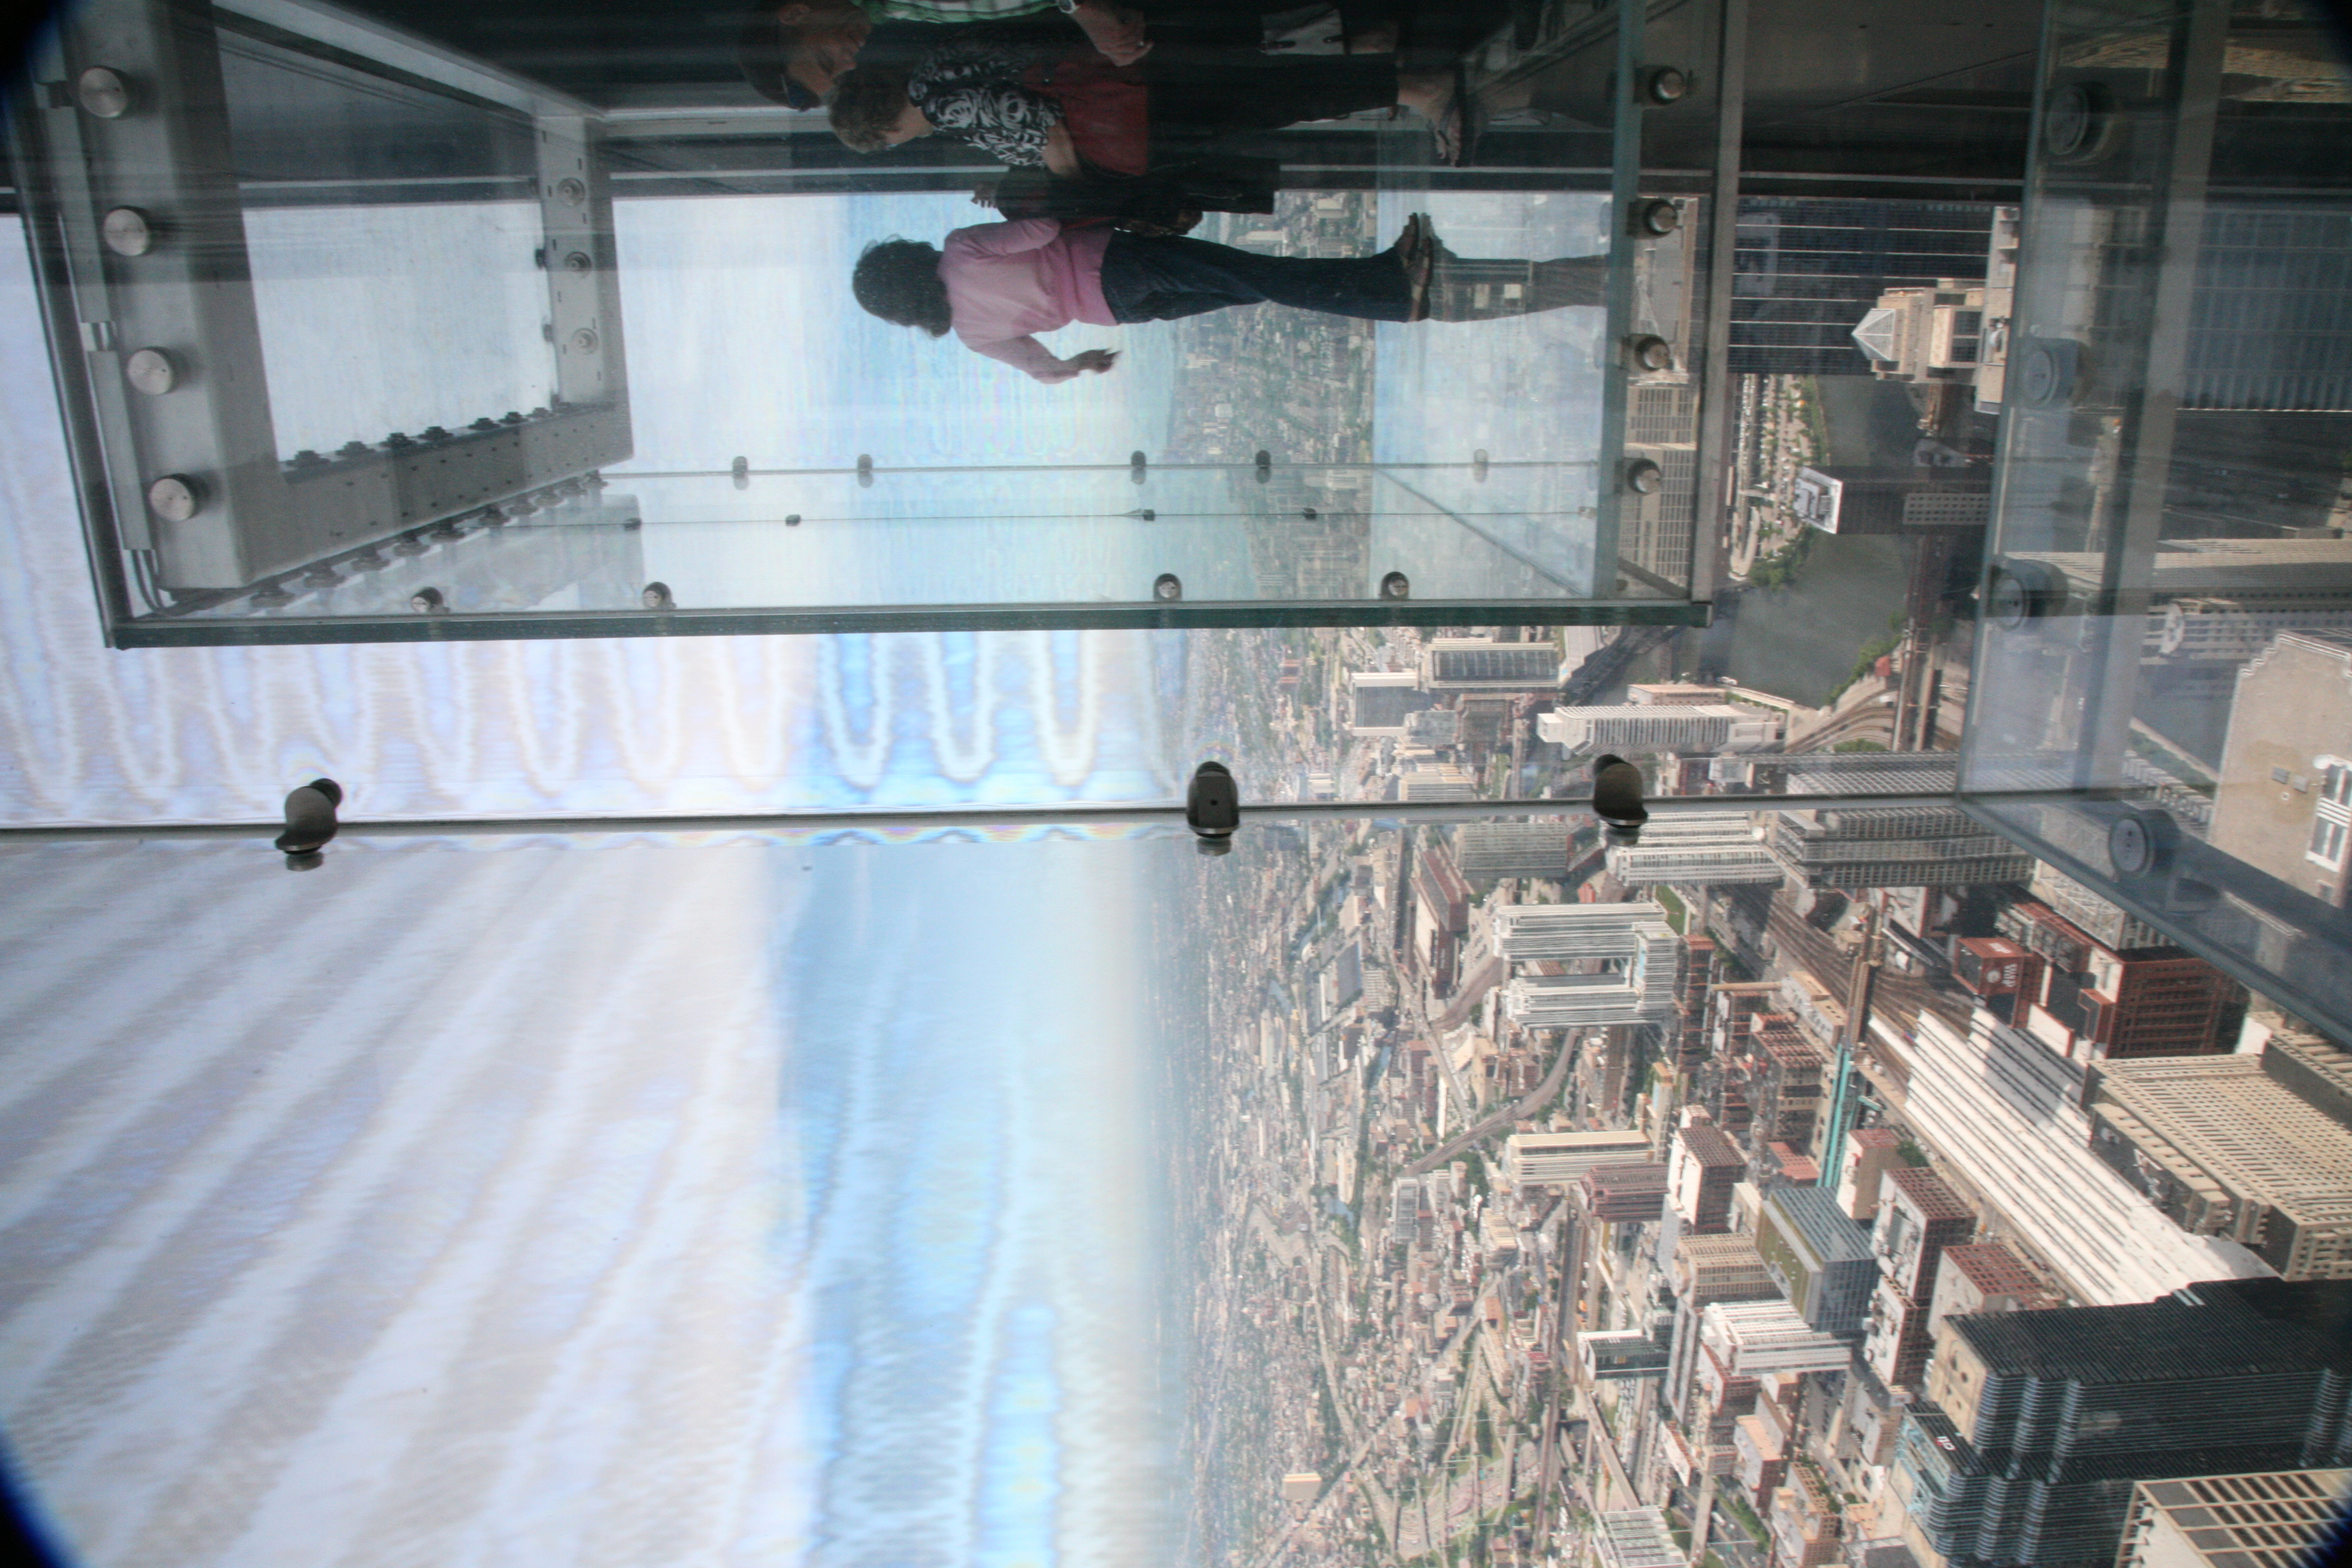
architecture, street, building, skyscraper, downtown, transport, chicago, buildings, overview, 5d, loop, willistower, theloop, searstower, iconicchicago, skydeck, urban area